1991 NBA draft

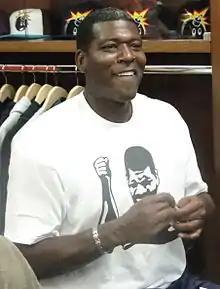
Larry Johnson was selected 1st overall by the Charlotte Hornets.

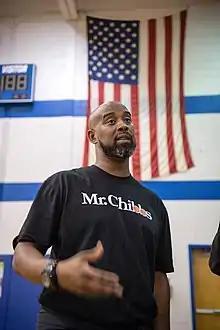
Kenny Anderson was selected 2nd overall by the New Jersey Nets.

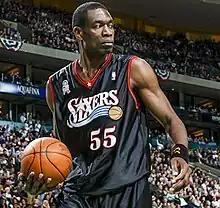
Dikembe Mutombo was selected 4th overall by the Denver Nuggets.

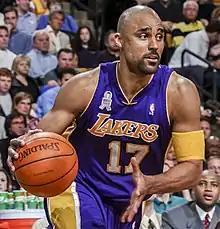
Rick Fox was selected 24th overall by the Boston Celtics.

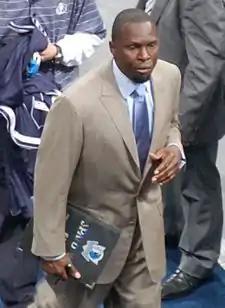
Darrell Armstrong was undrafted but had a 13-year career in the NBA and was the Sixth Man of the Year in 1999.

These eligible players were not selected in the 1991 NBA draft but have played at least one game in the NBA.